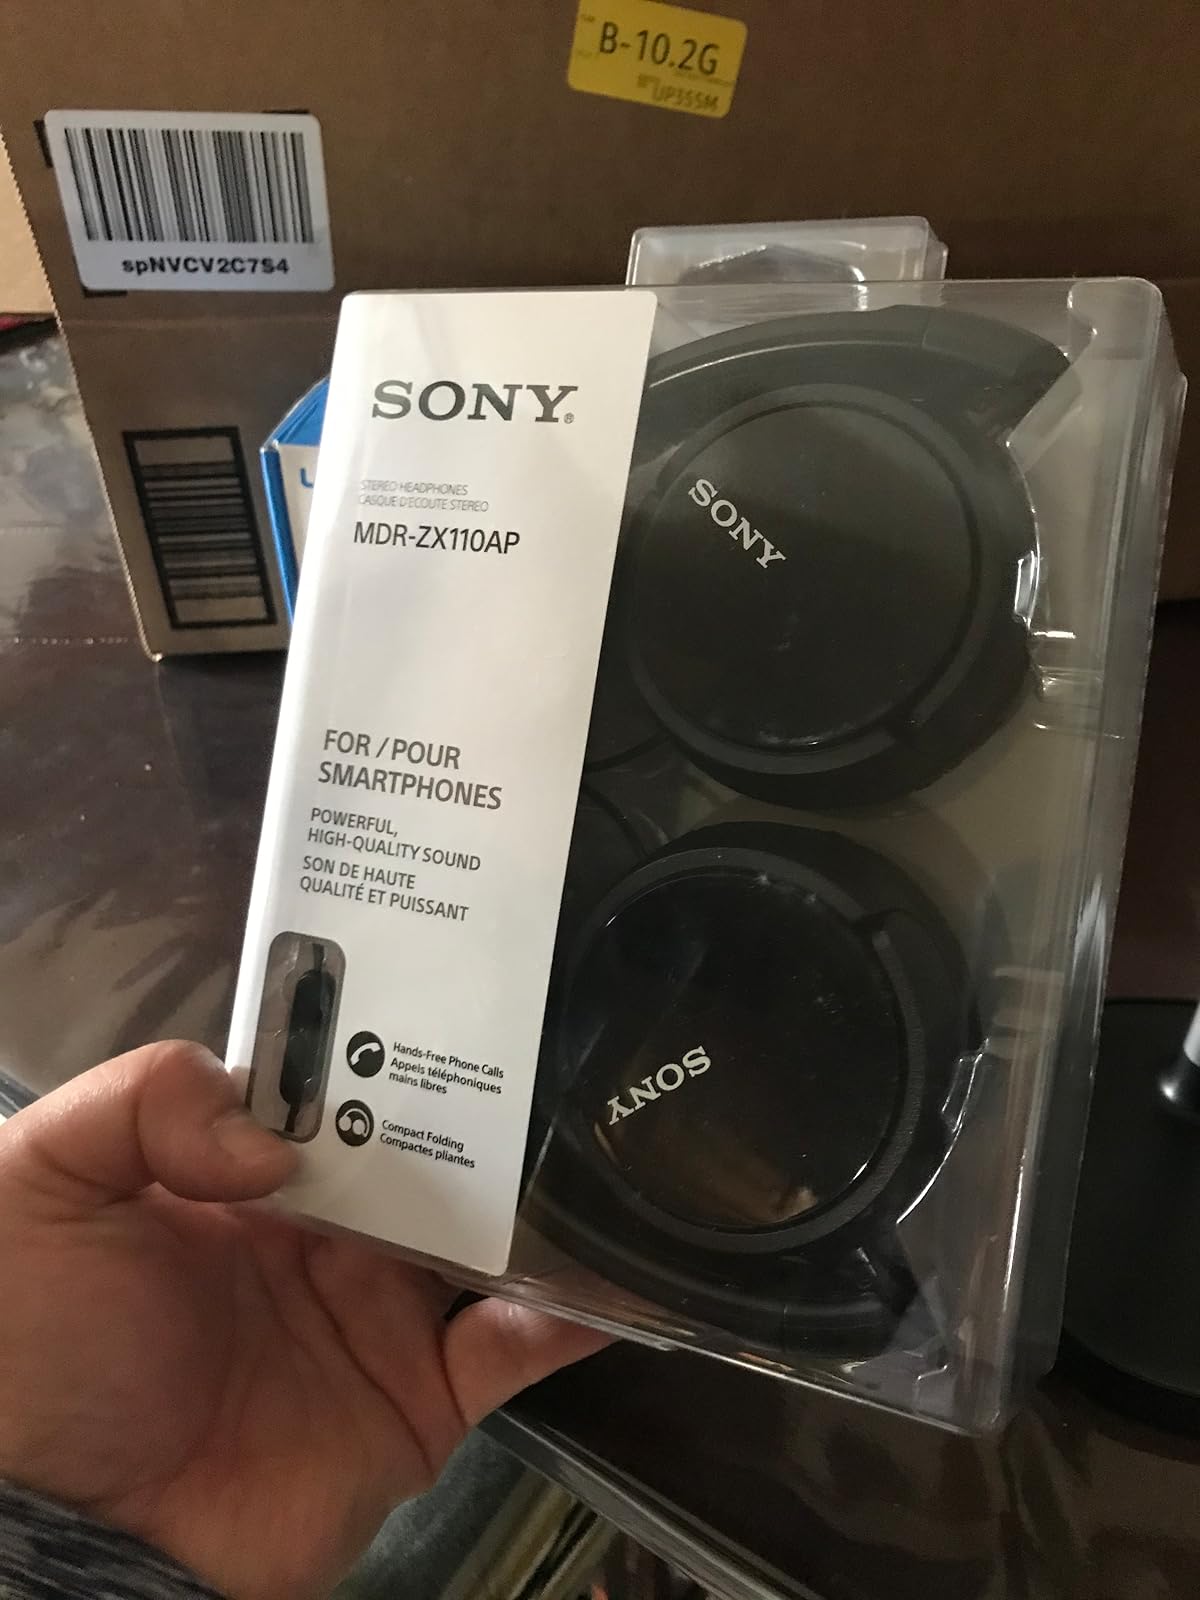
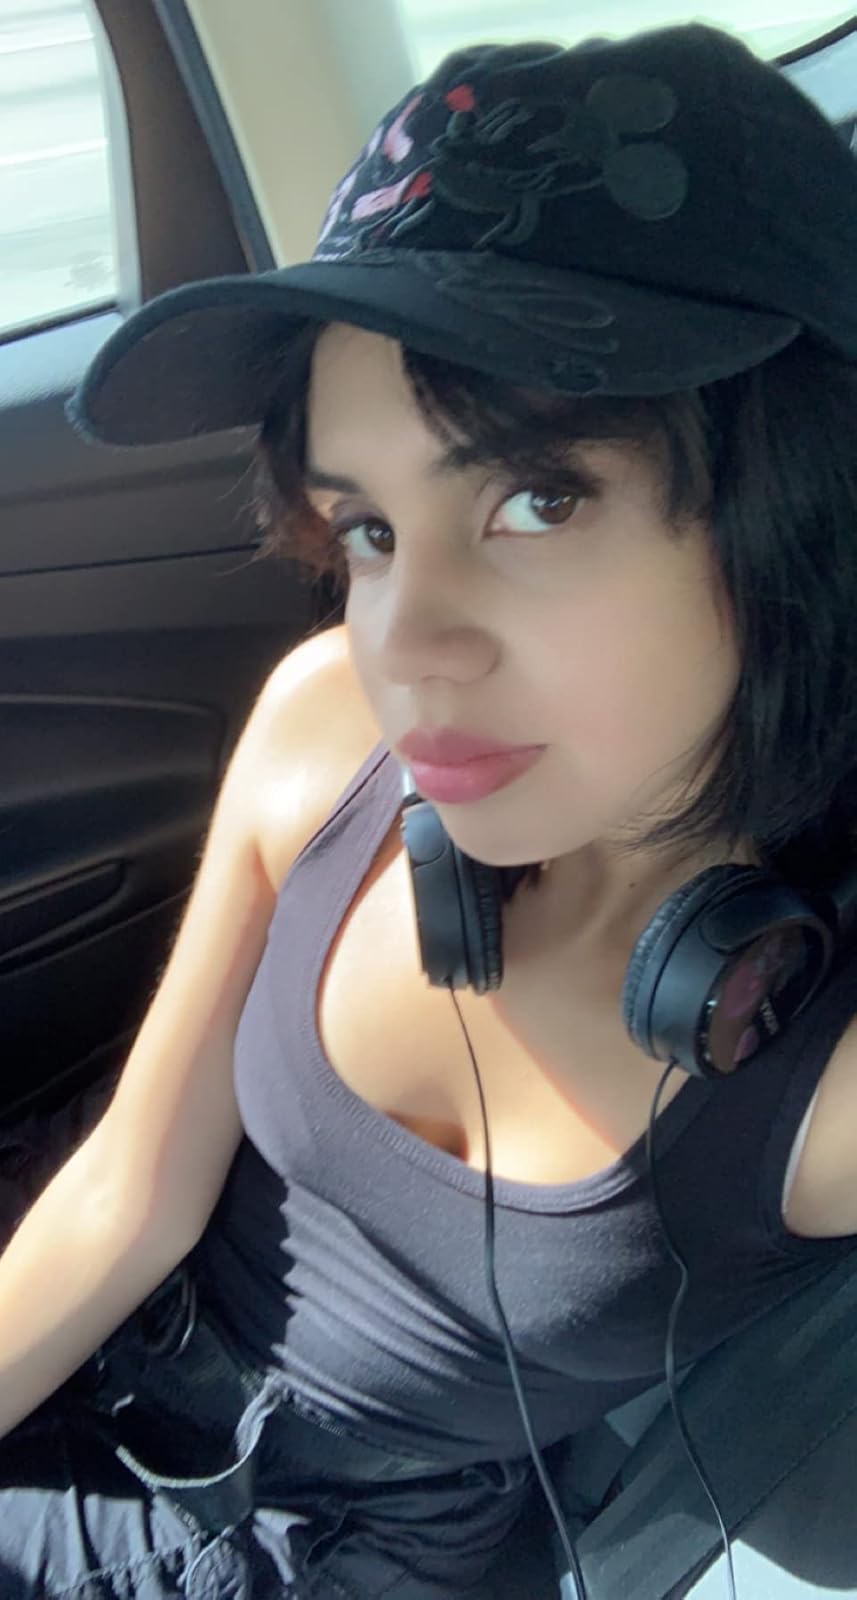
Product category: headphones
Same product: no